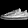
Label: Sneaker